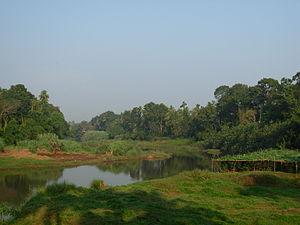
Venmani ou Venmony est un village indien du district d'Alappuzha dans l'état du Kerala. Elle est située à proximité de Pandalam, Mavelikkara, Pandalam et Chengannur.